Enno Doedes Star

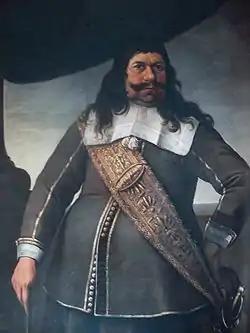
Enno Doedes Star by Bartholomeus van der Helst

Enno Doedes Star (Osterhusen 1631 – Wirdum 1707) was a Dutch admiral.